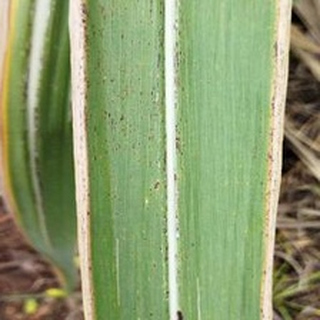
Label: sugarcane_rust